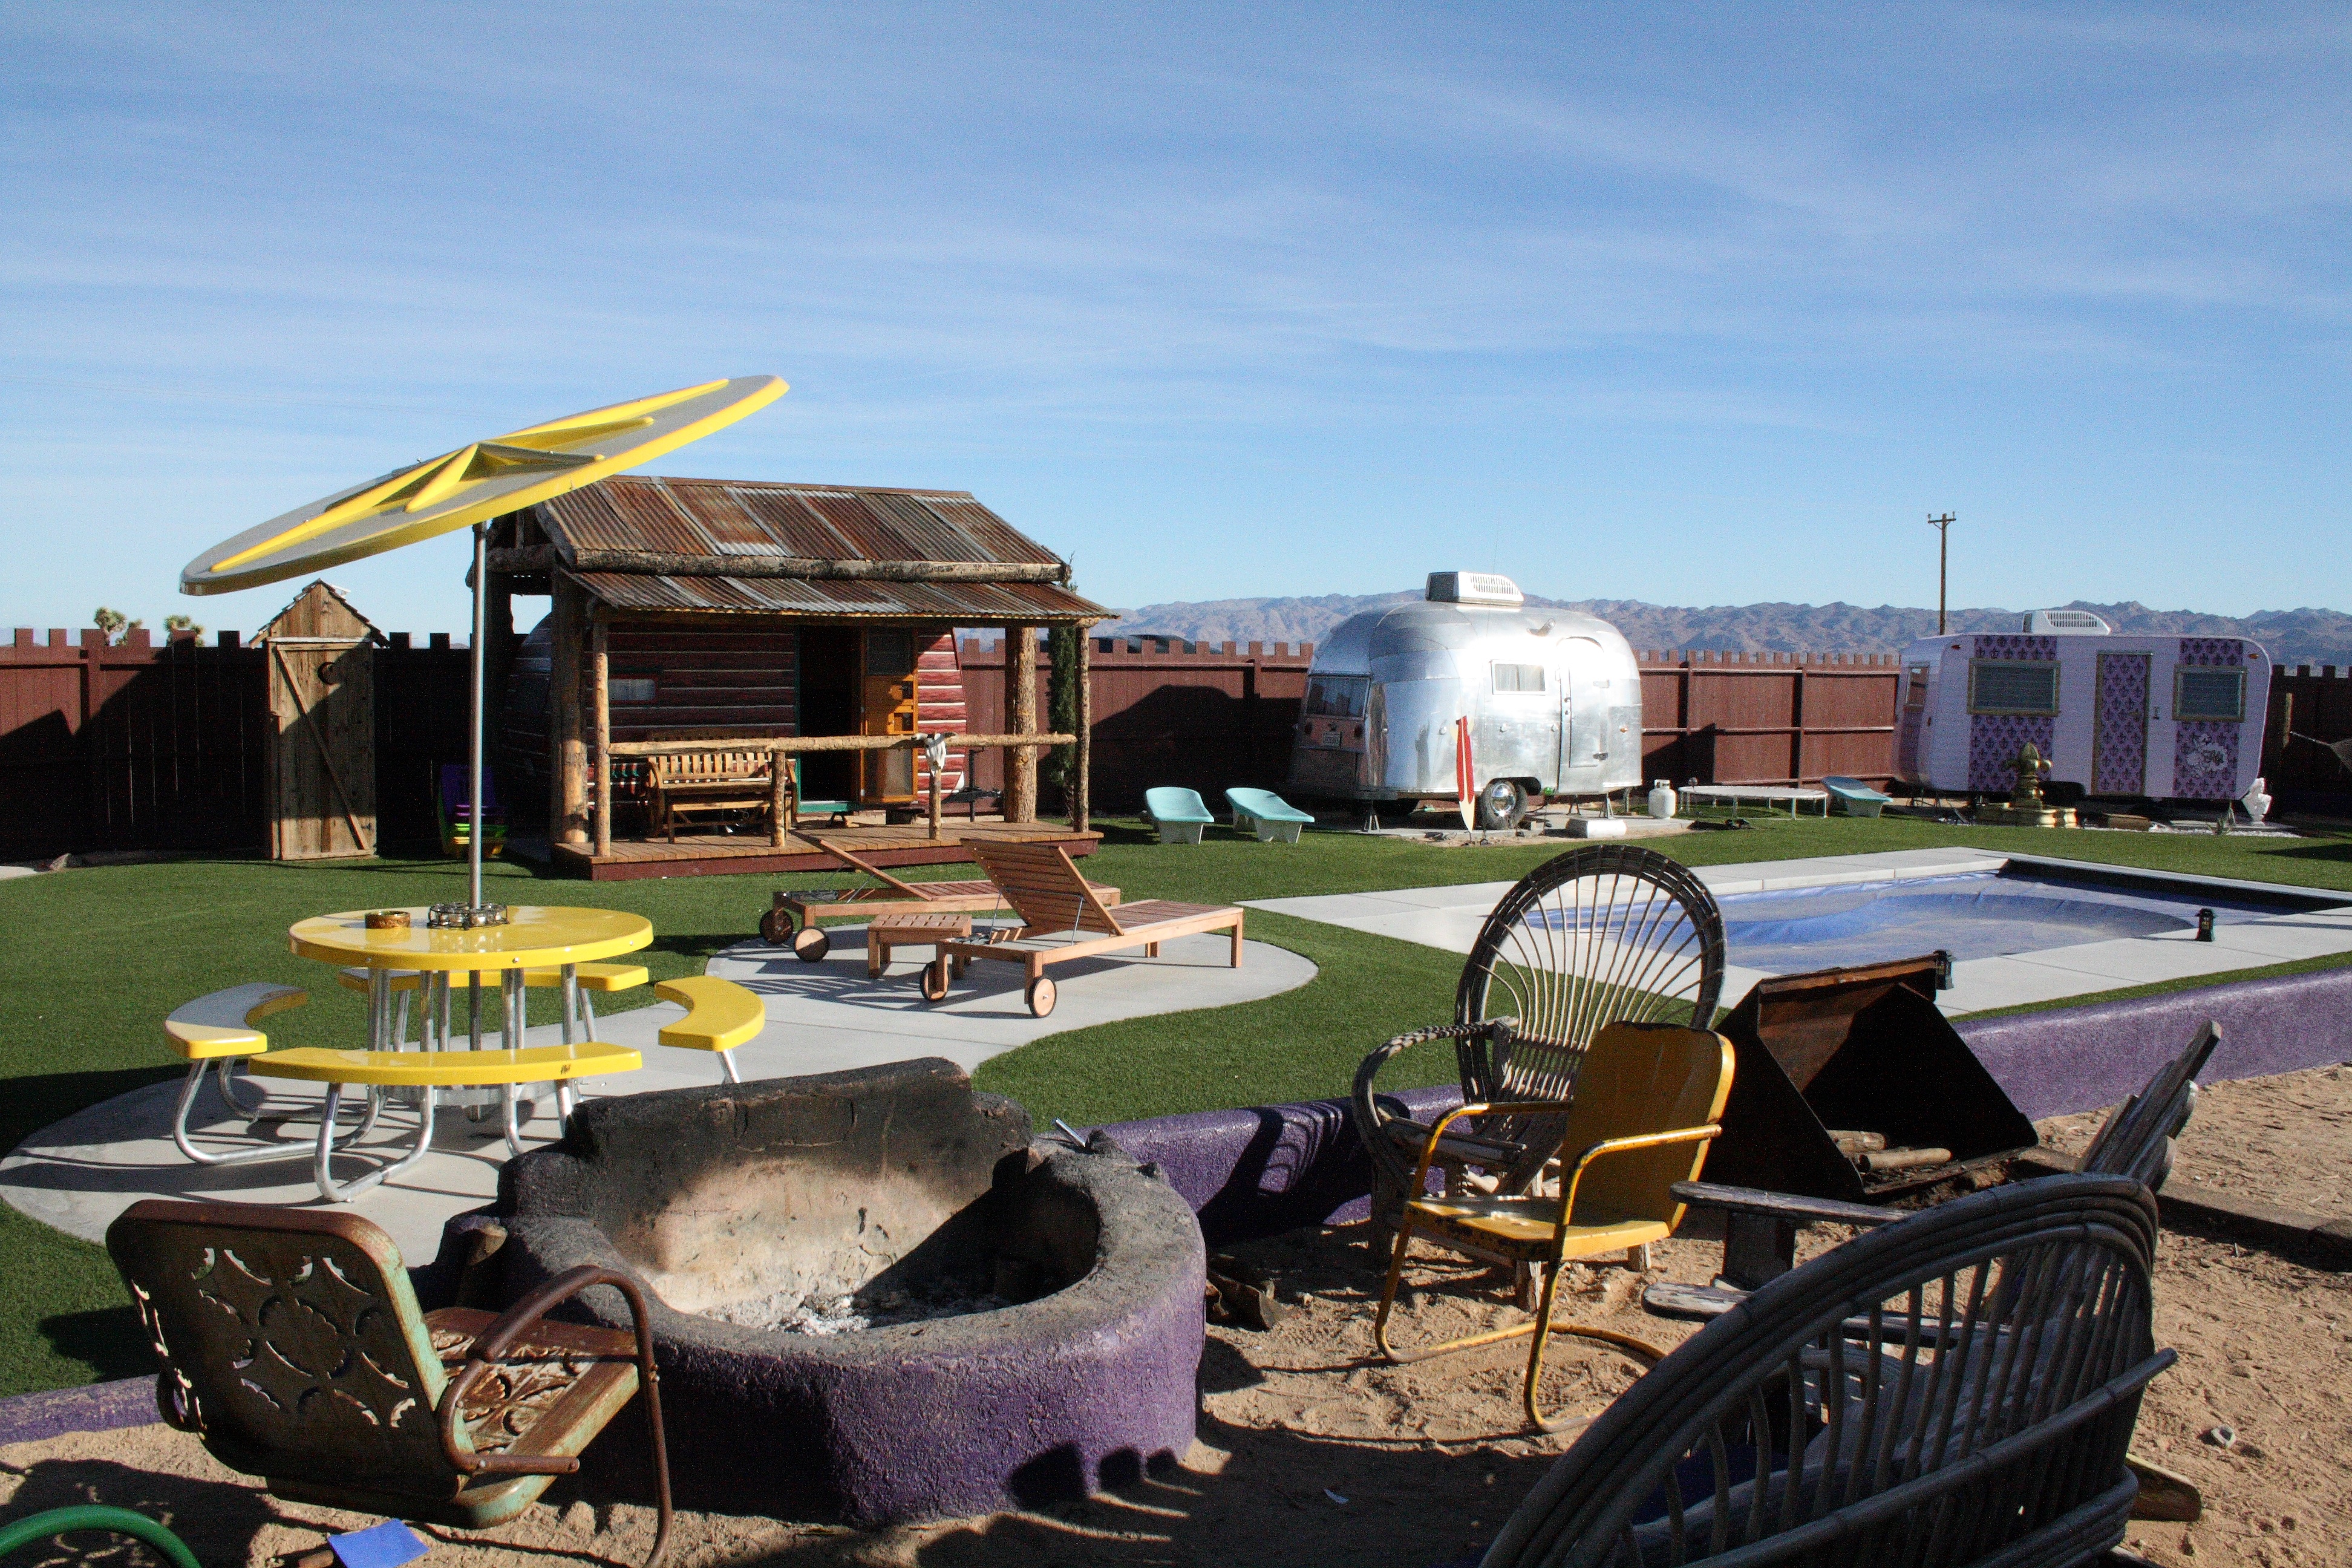
home, cottage, usa, backyard, camping, california, resort, estate, mojave, joshua tree, caravan, hicksville trailer palace